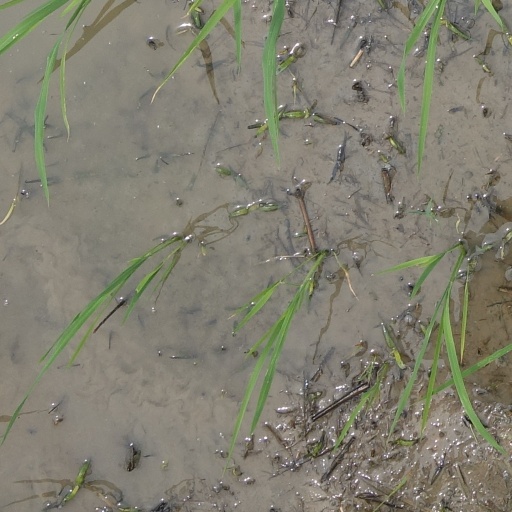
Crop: rice